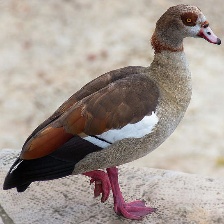
Species: EGYPTIAN GOOSE
Scientific name: ALOPOCHEN AEGYPTIACA
ImageNet parent category: goose